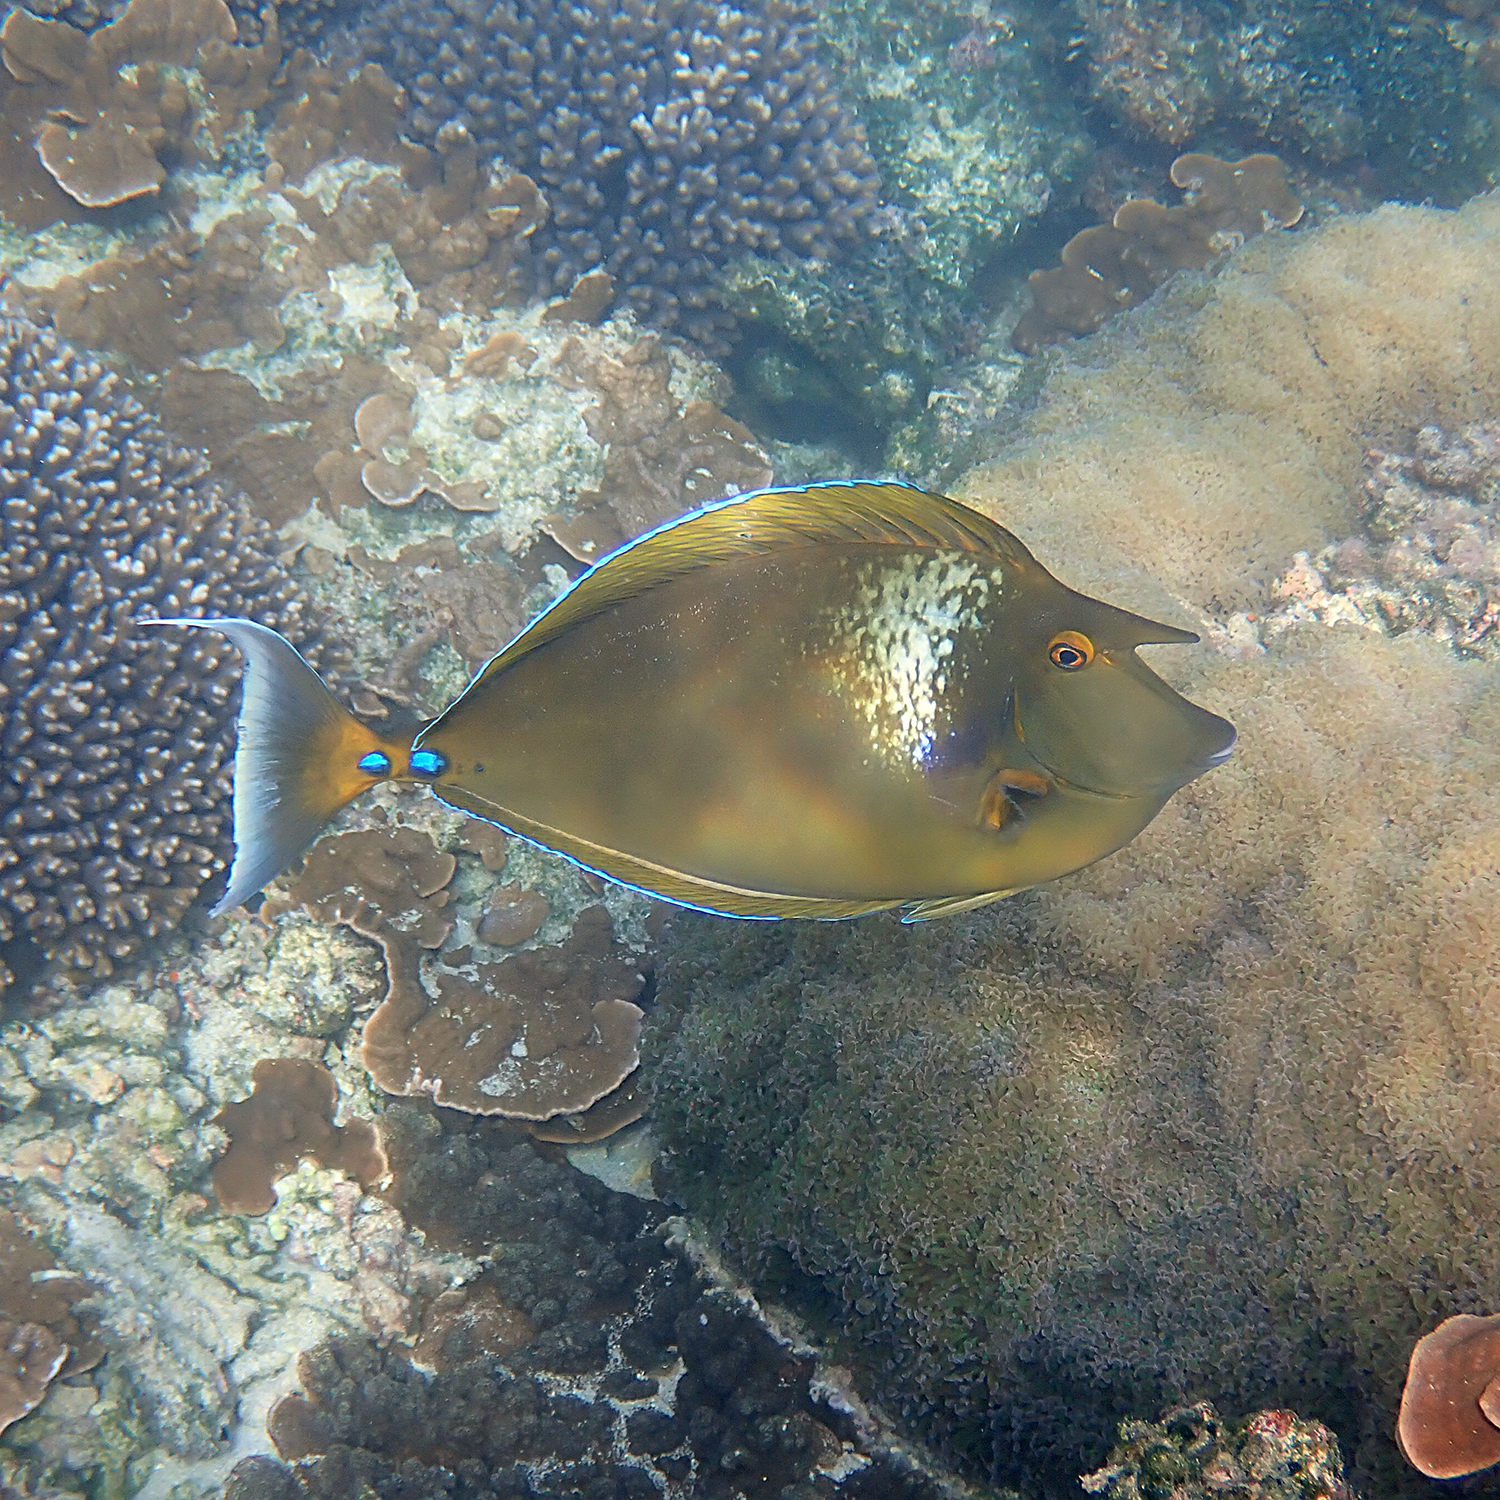
Naso unicornis (Bluespine Unicornfish)